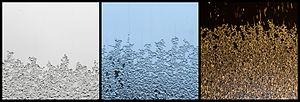
Névasse est un terme canadien et un régionalisme français désignant une neige gorgée d'eau liquide, souvent sale et produisant des éclaboussures.